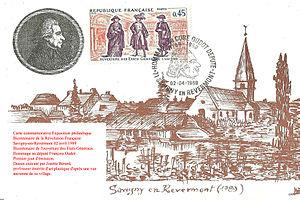
Carte philatélique commémorative.
François Oudot, député en 1789, né le 12 septembre 1740 à Savigny-en-Revermont et mort le 27 avril 1798 à Savigny-en-Revermont, était le curé de ce village quand il fut élu, le 1ᵉʳ avril 1789, député du clergé aux États généraux par le bailliage de Chalon-sur-Saône.